Fall River/New Bedford Line

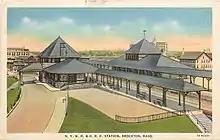
A postcard showing two stone railway stations flanking elevated tracks in a city

The Fall River Railroad was formed in March 1845 as the merger of three smaller railroads. It opened in phases from June 9, 1845 to December 21, 1846, forming a line between Fall River and South Braintree via Middleborough. At South Braintree, it connected with the Old Colony Railroad, which had opened between Boston and Plymouth on November 10, 1845. In 1847, the railroad opened a short extension to Fall River Wharf and began Fall River Line rail–steamboat service between Boston and New York. The Cape Cod Railroad opened from Middleborough to Sandwich on Cape Cod in 1848, and to Hyannis in 1854. The Old Colony and the Fall River merged in 1854 to form the Old Colony and Fall River Railroad. Schedules permitted commuting to Boston from as far south as Bridgewater from then onwards. North Bridgewater (later renamed Brockton) was a turnback point for short turn trains in the late 1850s and early 1860s.